Michael John Flannigan

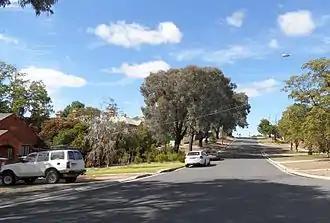
Howard Street, Quarry Hill, Bendigo today, seen from Olinda Street

The historical council rates show that ownership of William Higgs' house had passed to his son, William Thomas Higgs in 1899, but Flannigan then purchased it from his half-brother, enabling his mother to continue to live there, whilst he lived and worked on King Island. In his will dated 14 March 1901, Flannigan bequeathed the house to Margaret O'Halloran for her lifetime, after which he directed that it was to revert to William Thomas Higgs. Higgs' probate documents confirm that the house was still standing in 1954, although it has since been replaced with a brick house. During the 1950s councils all around Australia rationalized their street numbering, and Howard Street numbers were reversed, commencing from Olinda Street instead of Reginald Street.